Unity Pond

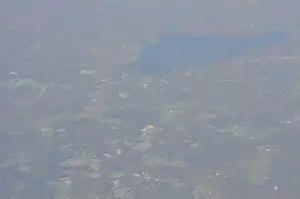
Unity Pond (Lake Winnecook)

Europeans first settled Unity Pond in 1785. By the early 1800s, sawmills were established along the three main tributaries to the lake. By 1830, however, deforestation caused most of the sawmills to close. Deforestation made agriculture possible, which continued in the lands adjoining the lake well into the 20th century. Canneries were established in the area from the 1920s to the 1950s. As subsistence agriculture declined in the 1940s, it was replaced by poultry and dairy farming, and seasonal camps were built along the lake shore.